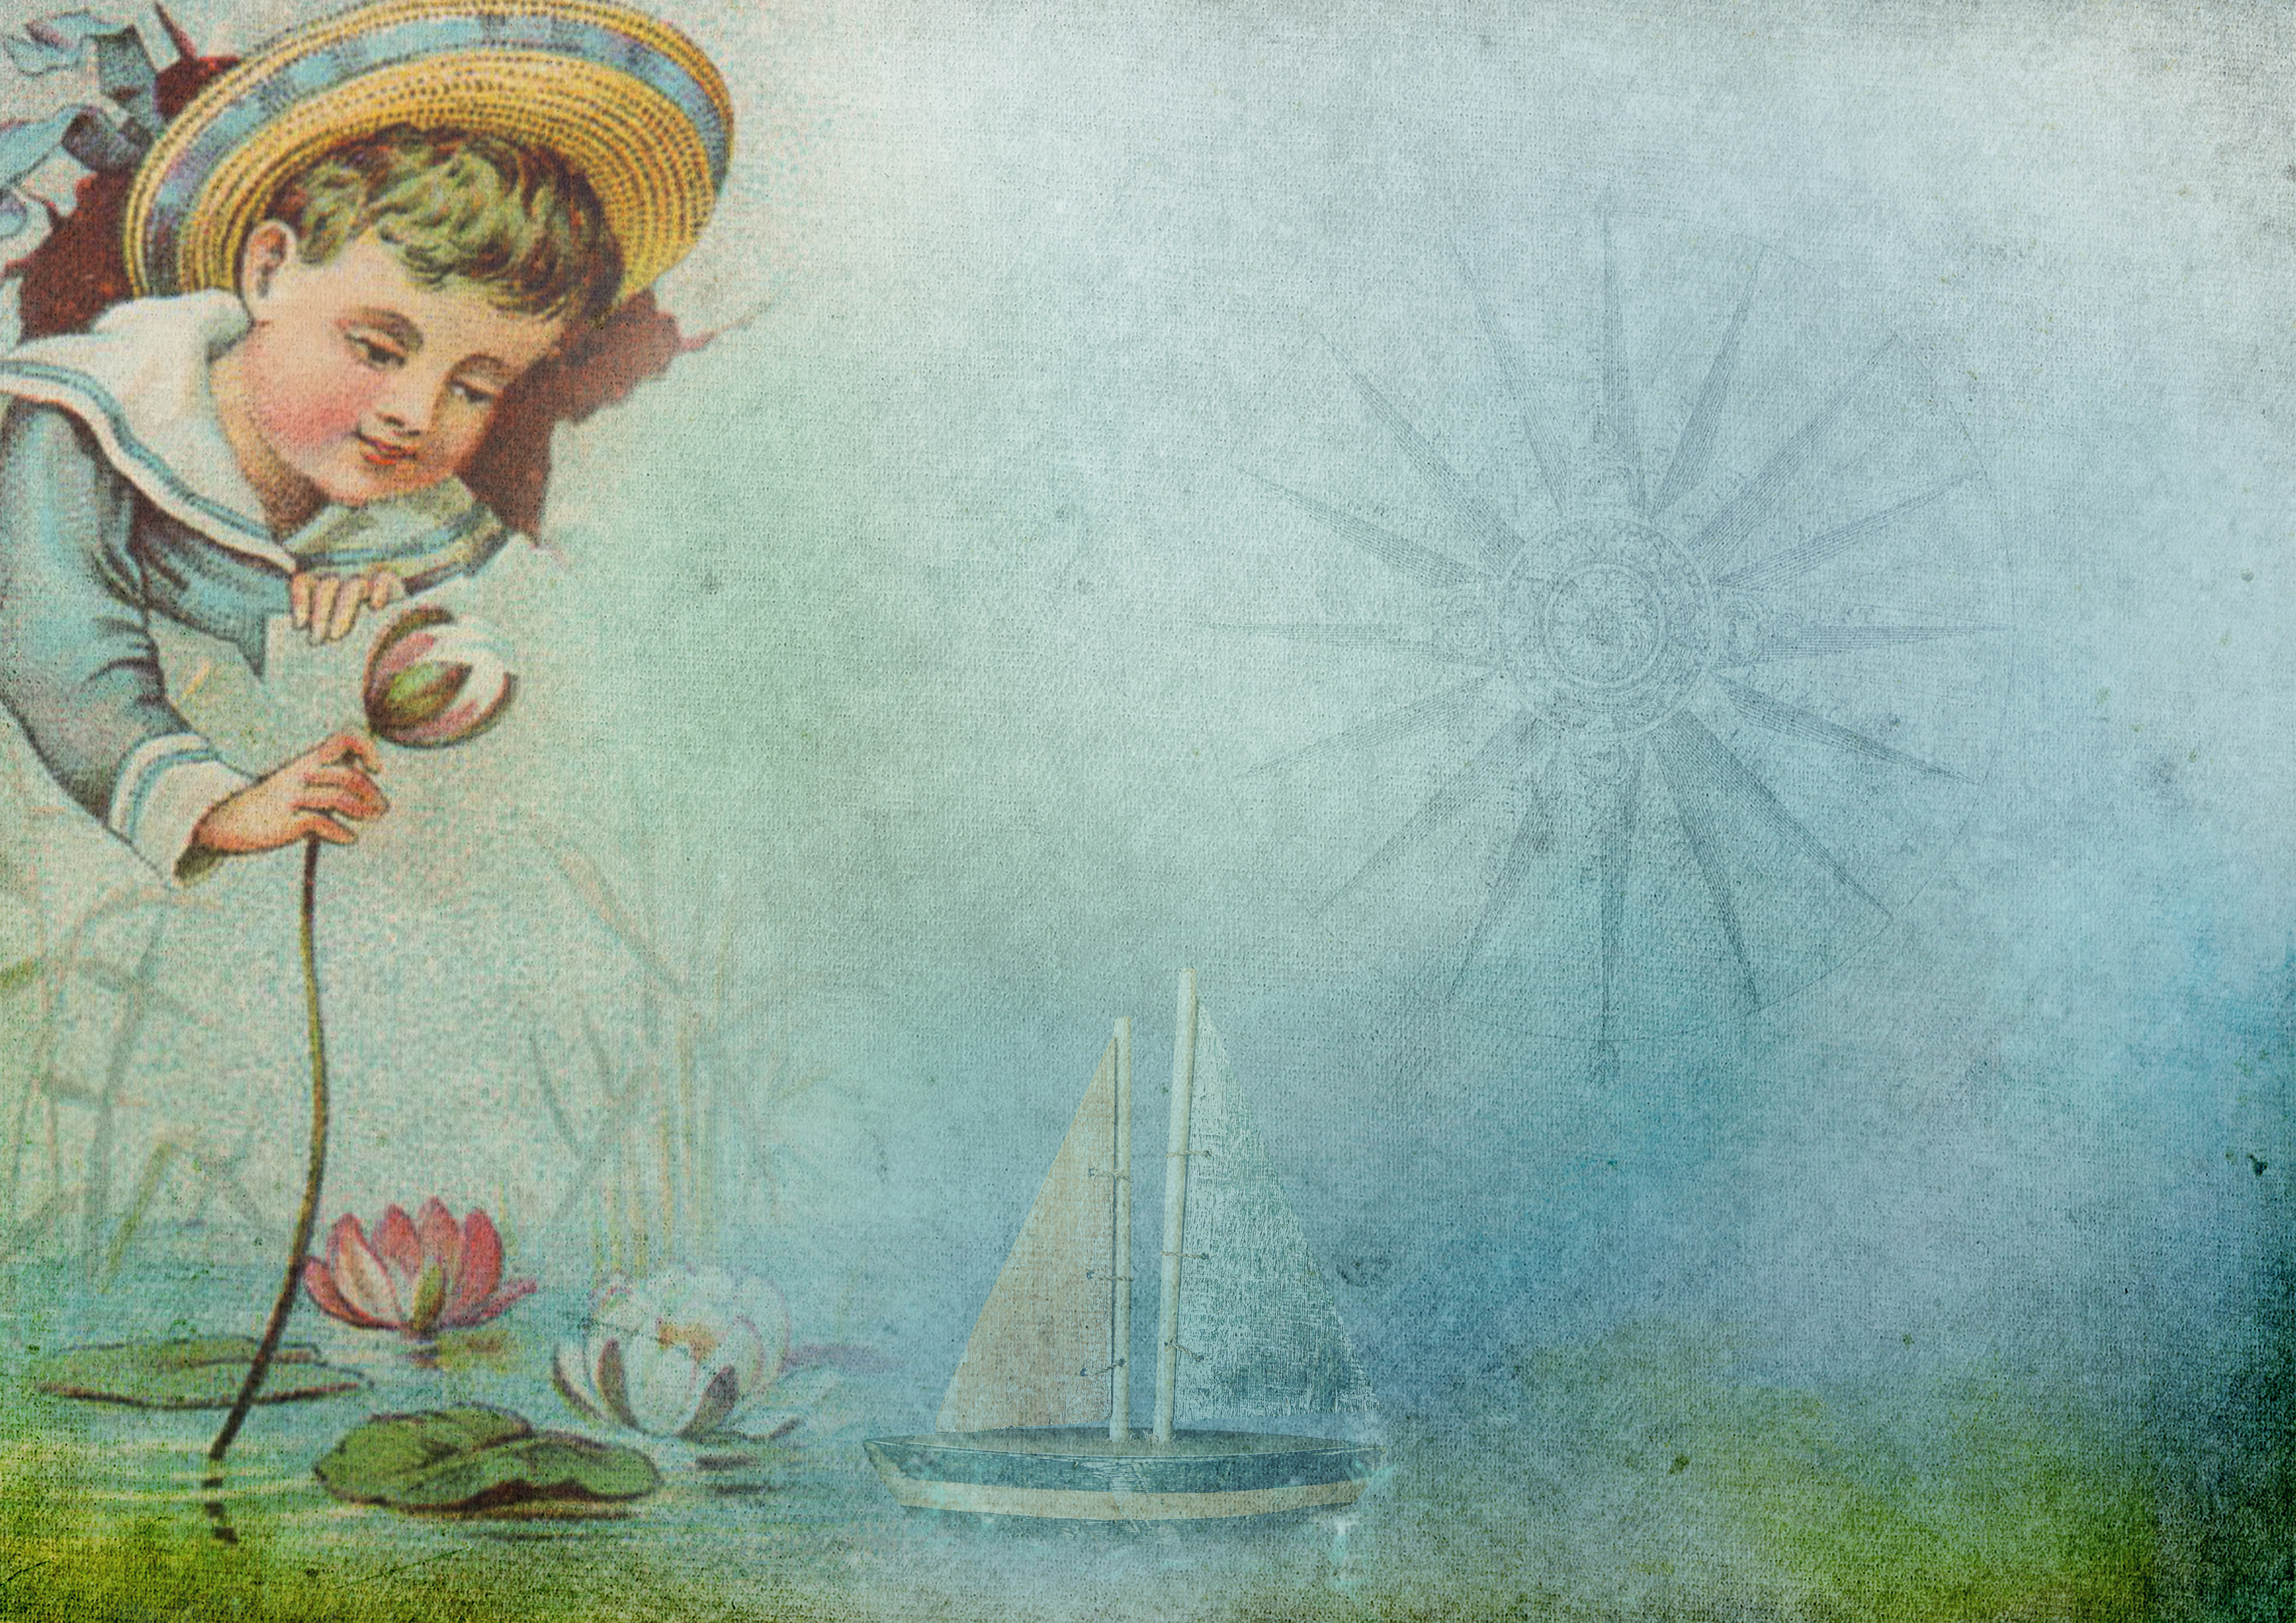
vintage, child, boy, water lilies, sailing boat, compass, old, background, greeting card, retro, scrapbook, cute, decorative, nostalgia, shabby chic, paper, copy space, lake, painting, watercolor paint, illustration, art, sailboat, fictional character, plant, flower, vehicle